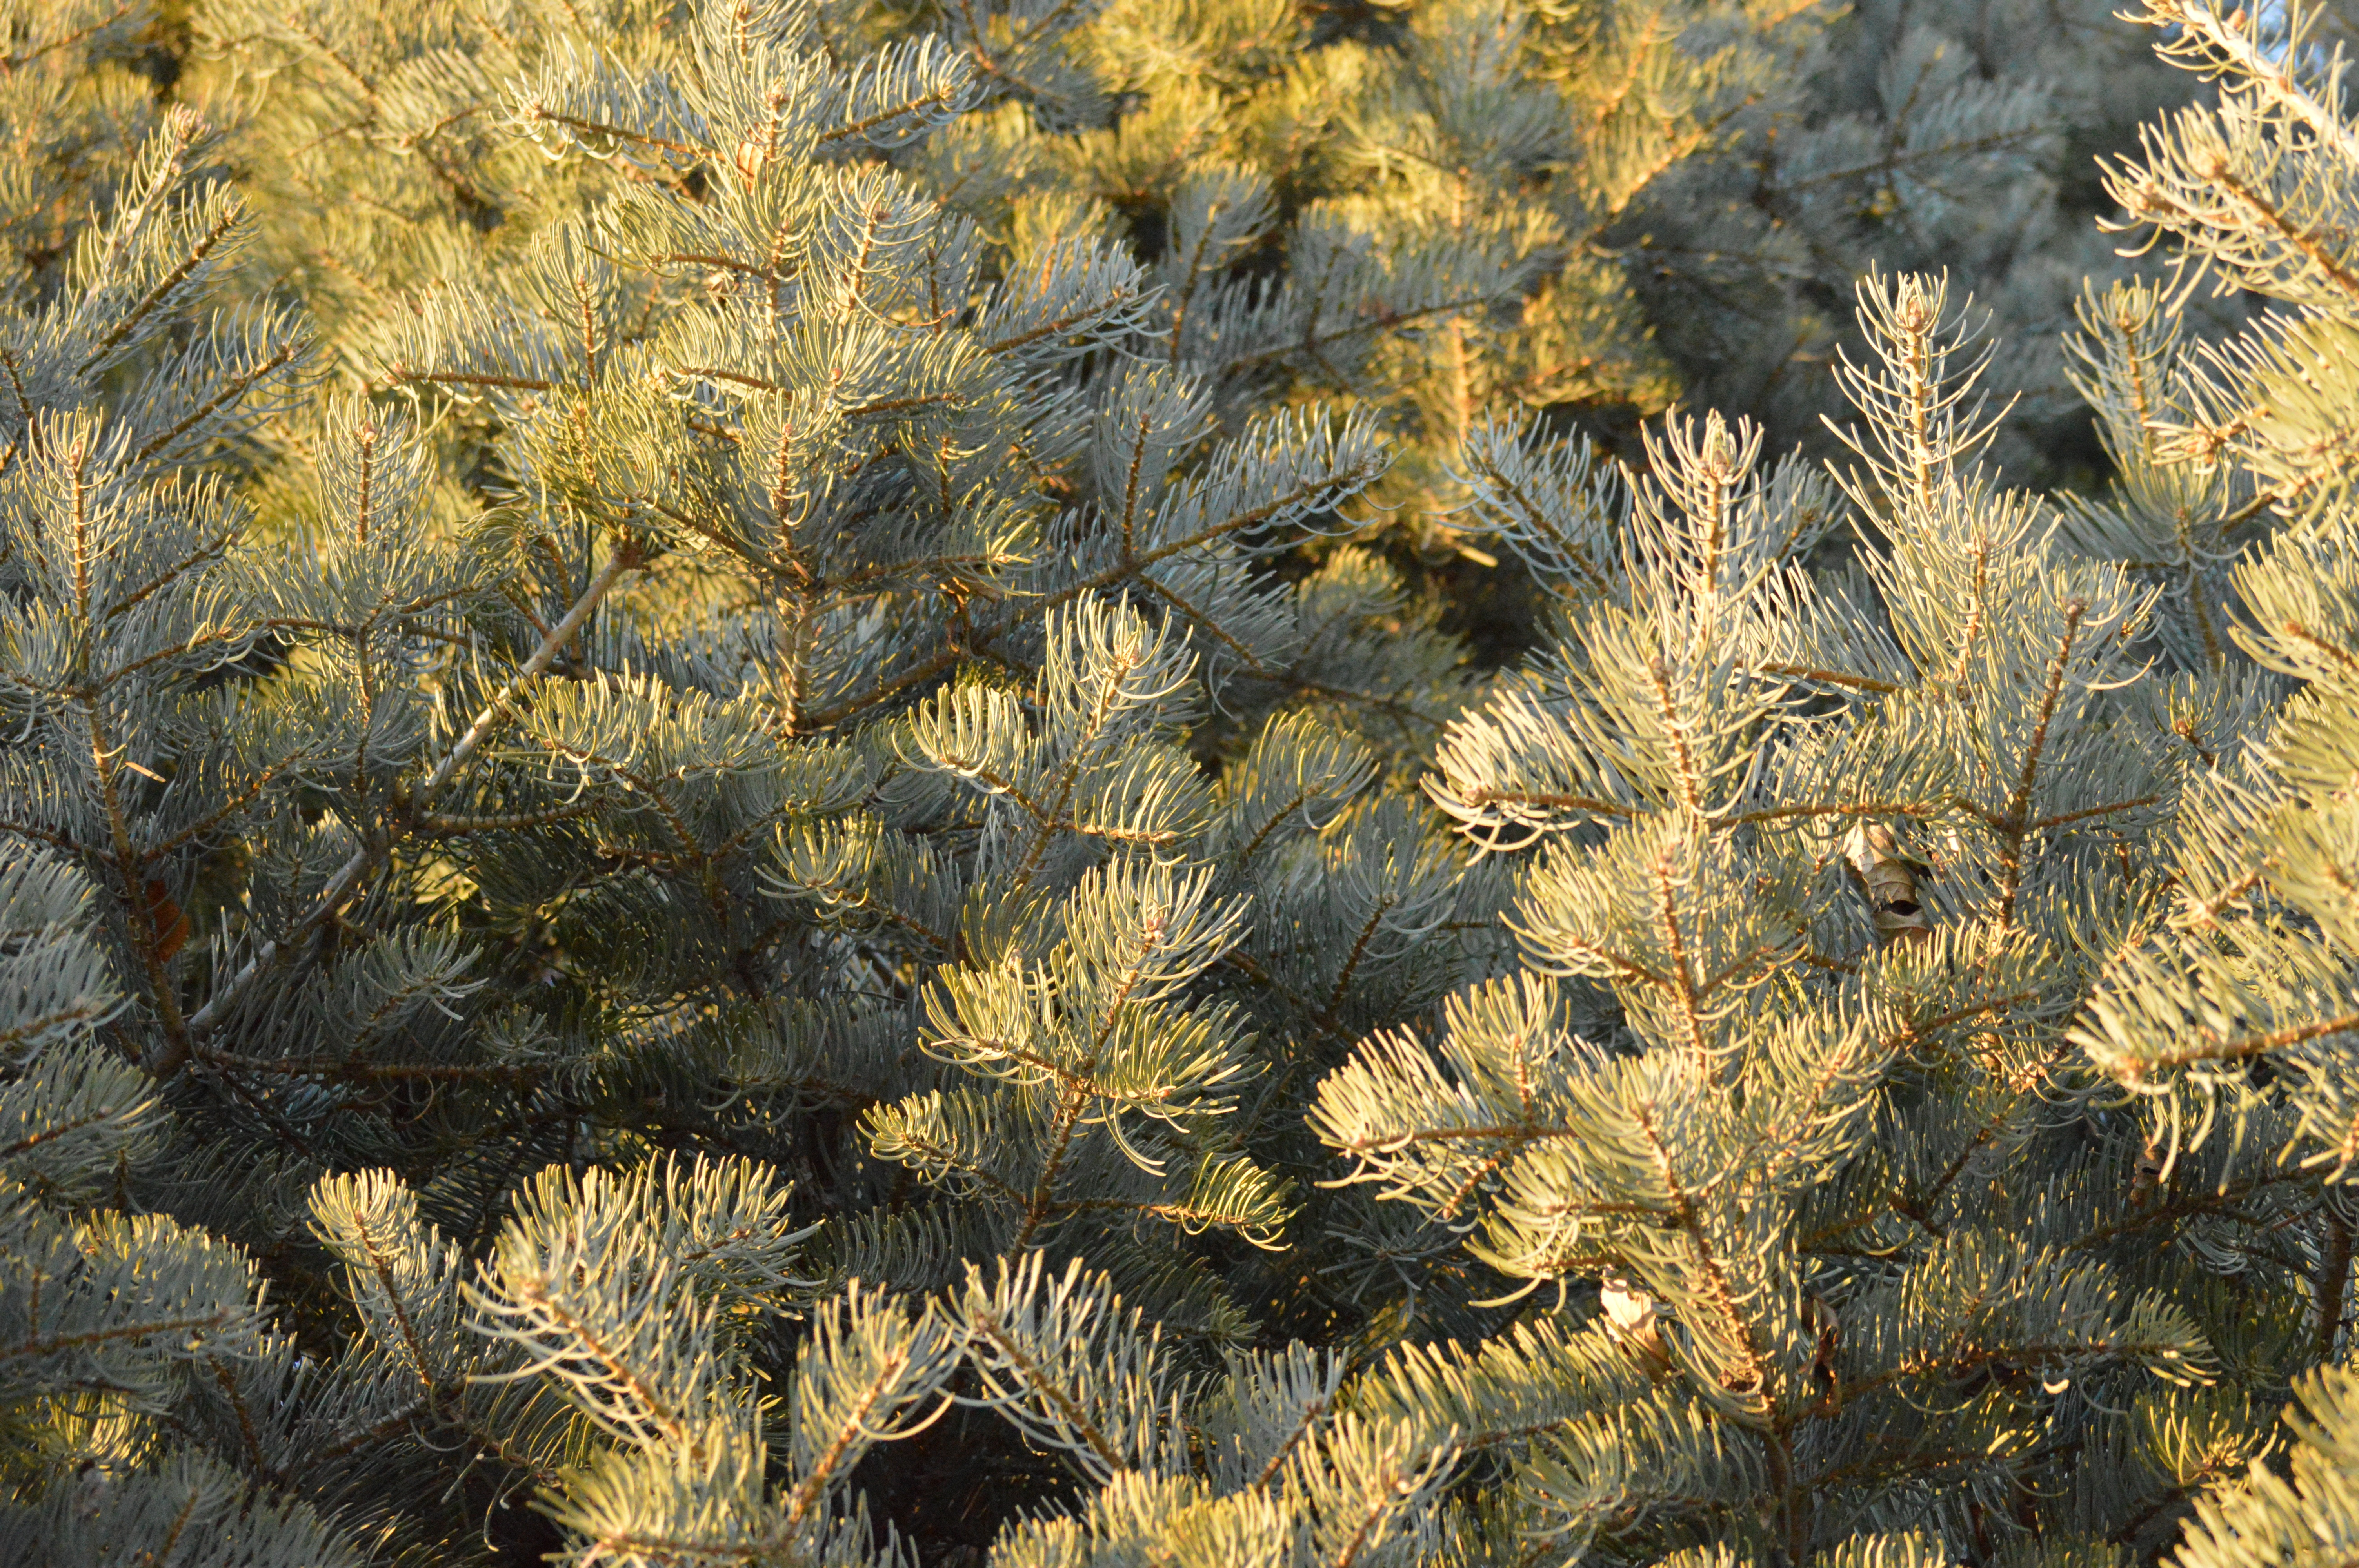
tree, nature, branch, plant, sunlight, leaf, flower, frost, pine, foliage, green, autumn, botany, fir, flora, pine tree, conifer, outdoors, outside, shadows, spruce, branches, needles, patterns, larch, many, grass family, woody plant, land plant